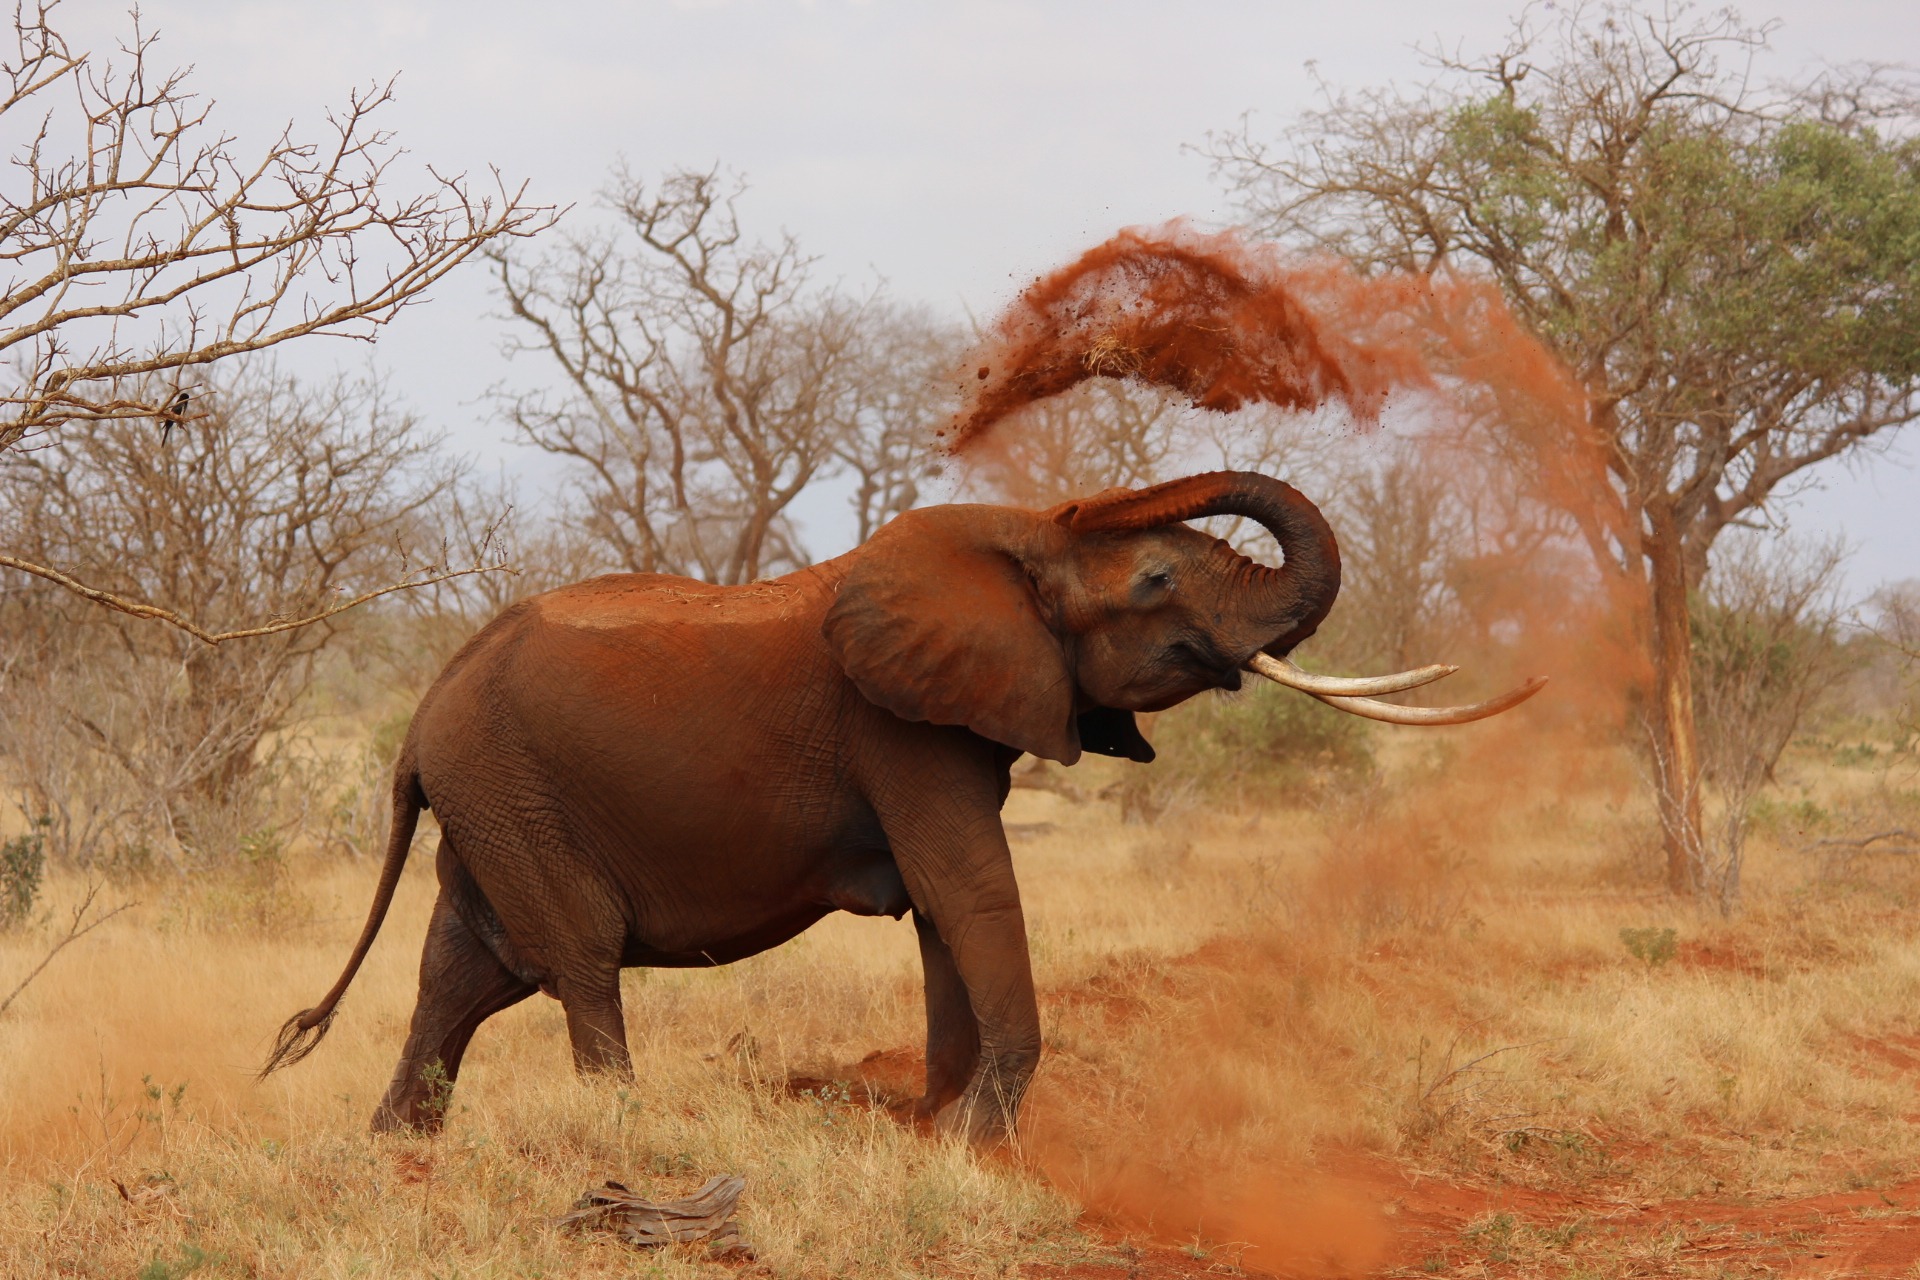
adventure, animal, wildlife, mammal, fauna, savanna, elephant, ivory, grassland, safari, indian elephant, african elephant, elephants and mammoths